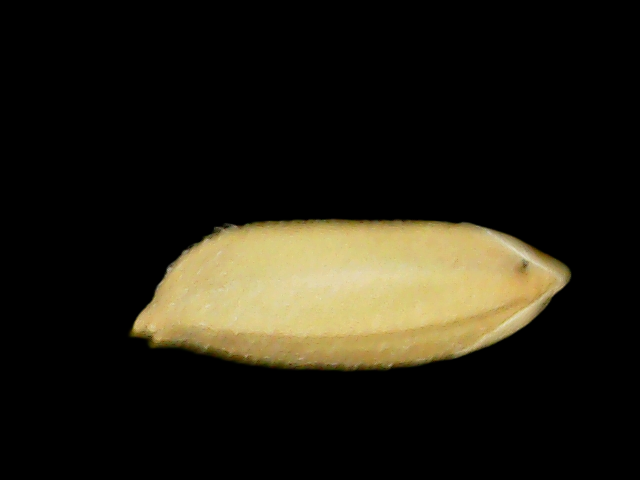
Rice variety: Binadhan10